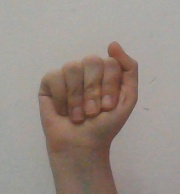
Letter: saad